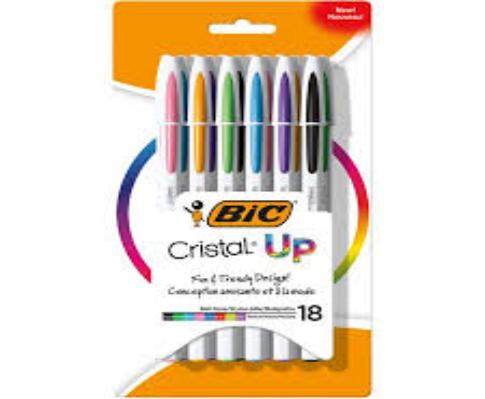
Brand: bic cristal
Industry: Necessities